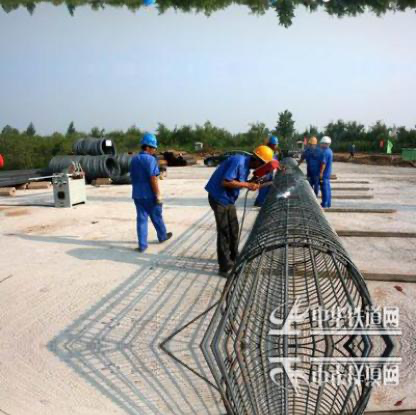
Objects in the image:
label: helmet
label: helmet
label: helmet
label: helmet
label: helmet
label: helmet
label: helmet
label: helmet
label: helmet